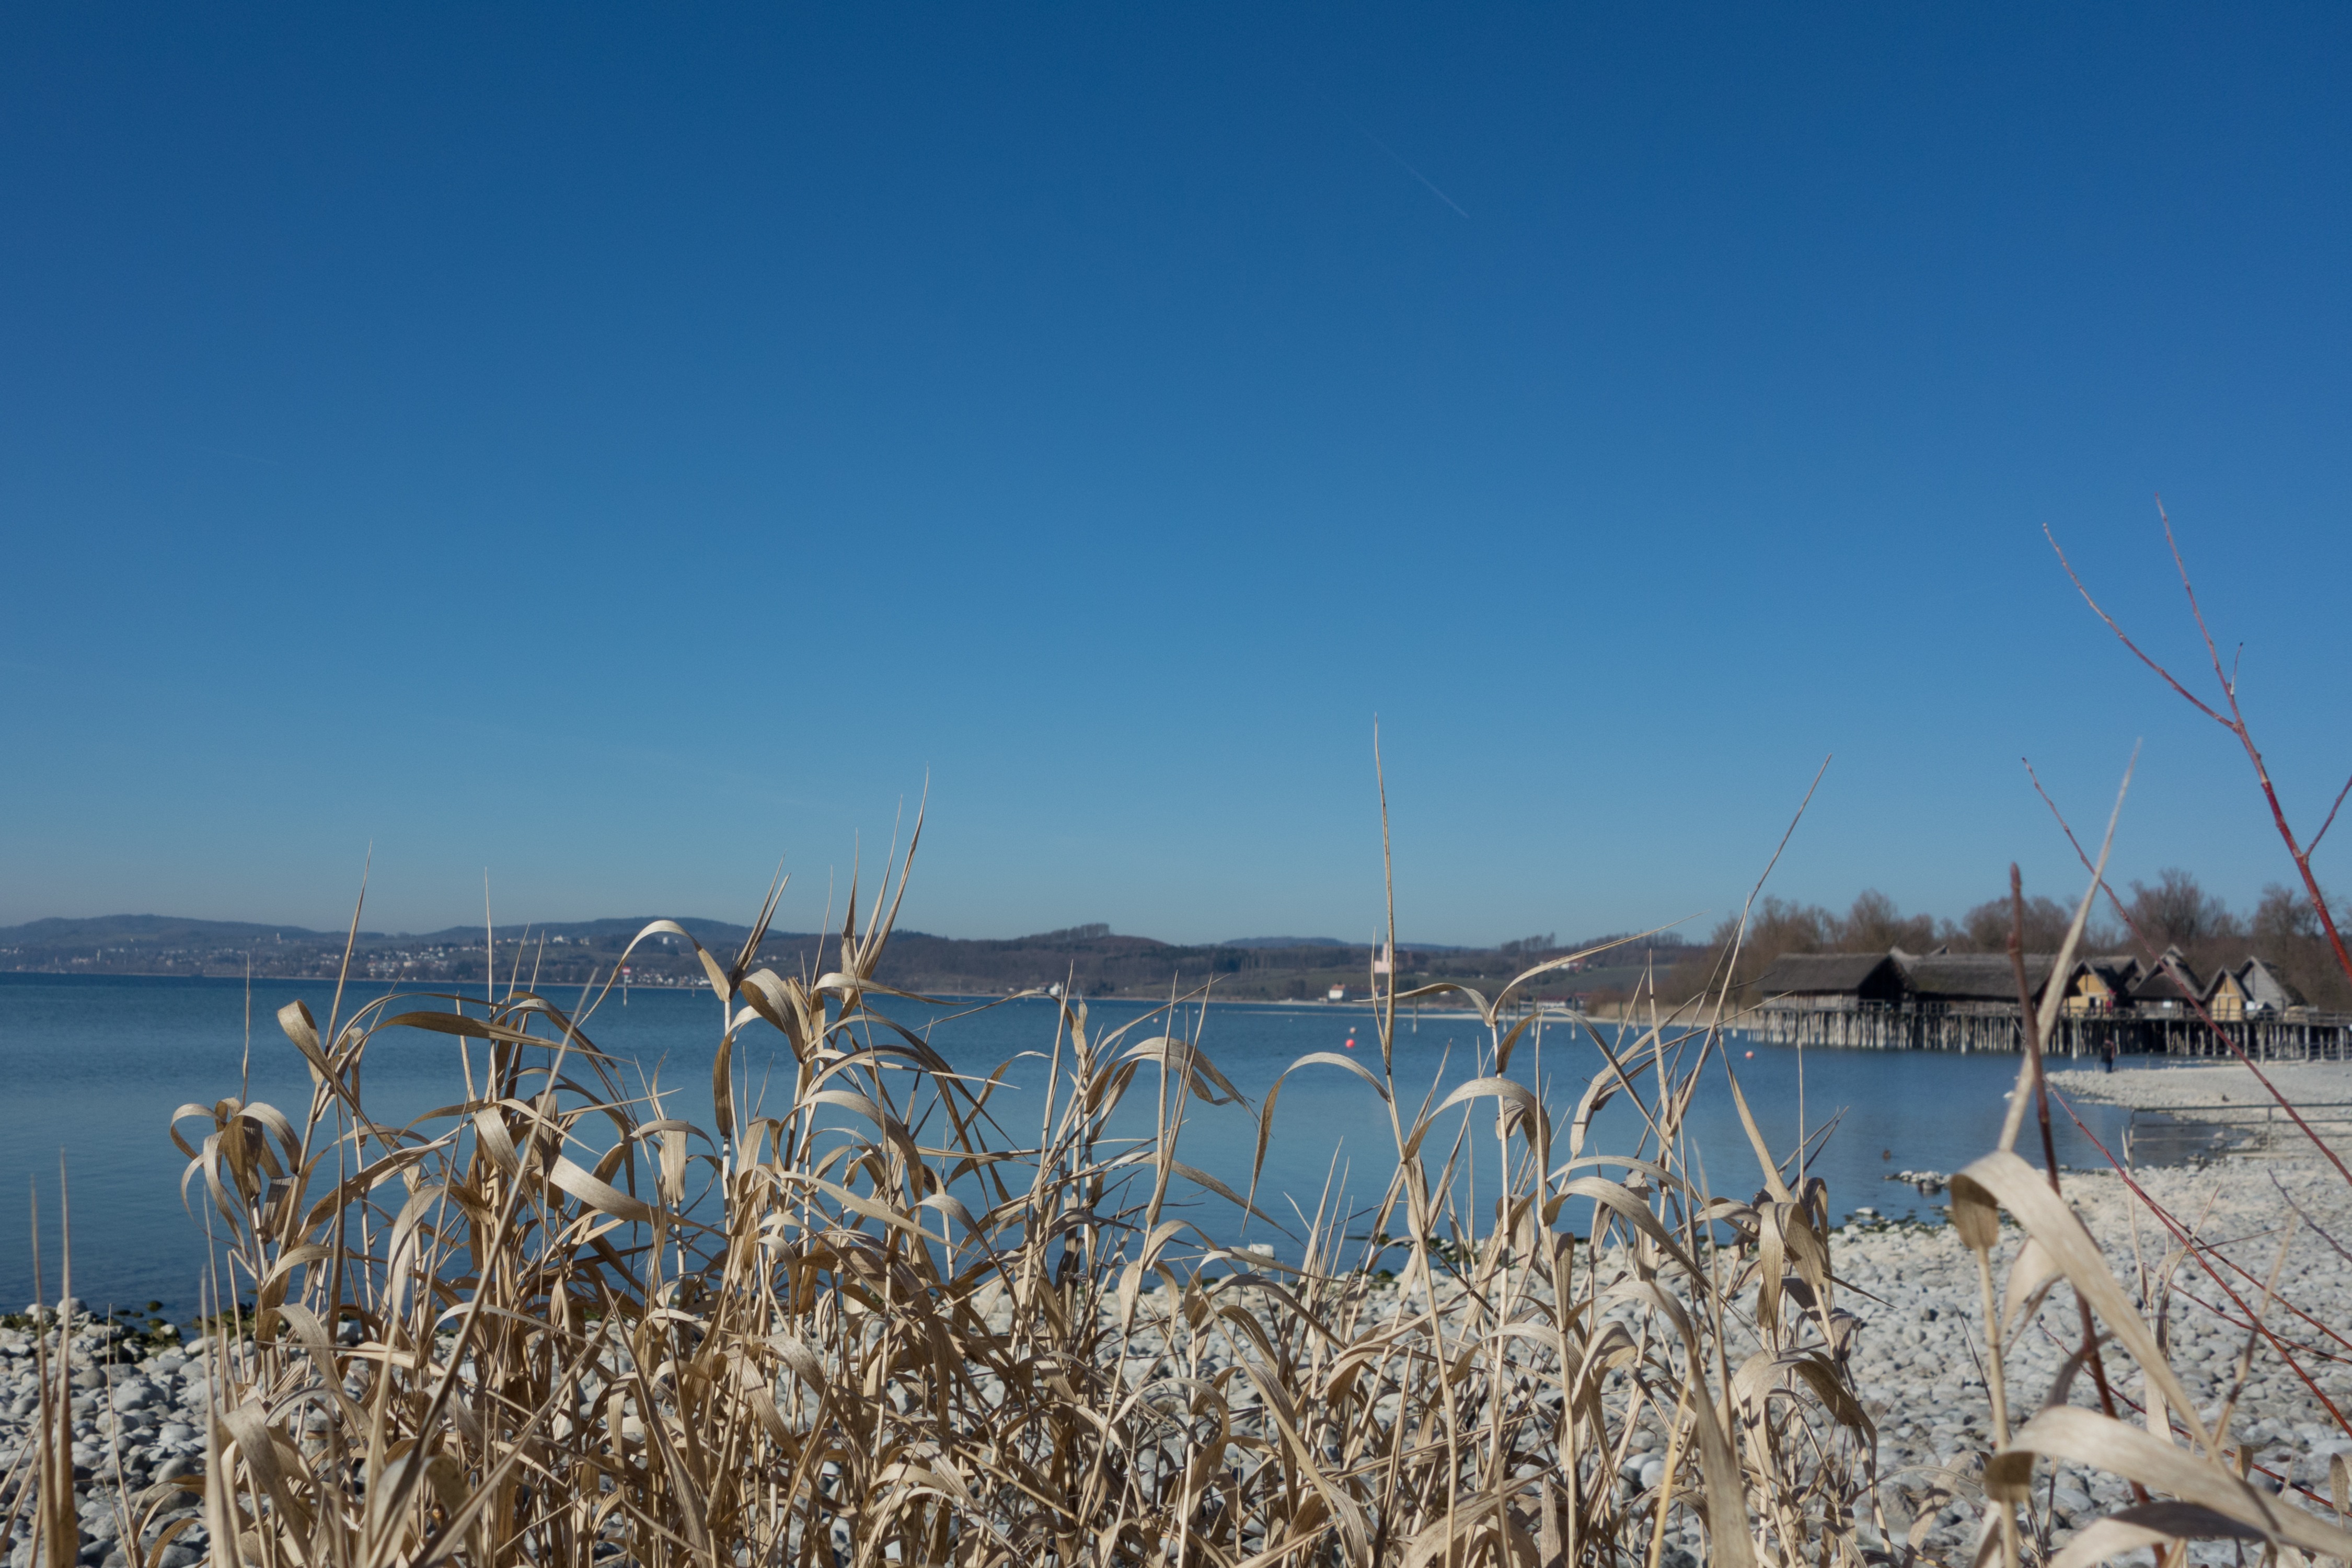
beach, sea, coast, water, marsh, dock, shore, lake, wind, reed, bay, marina, lake constance